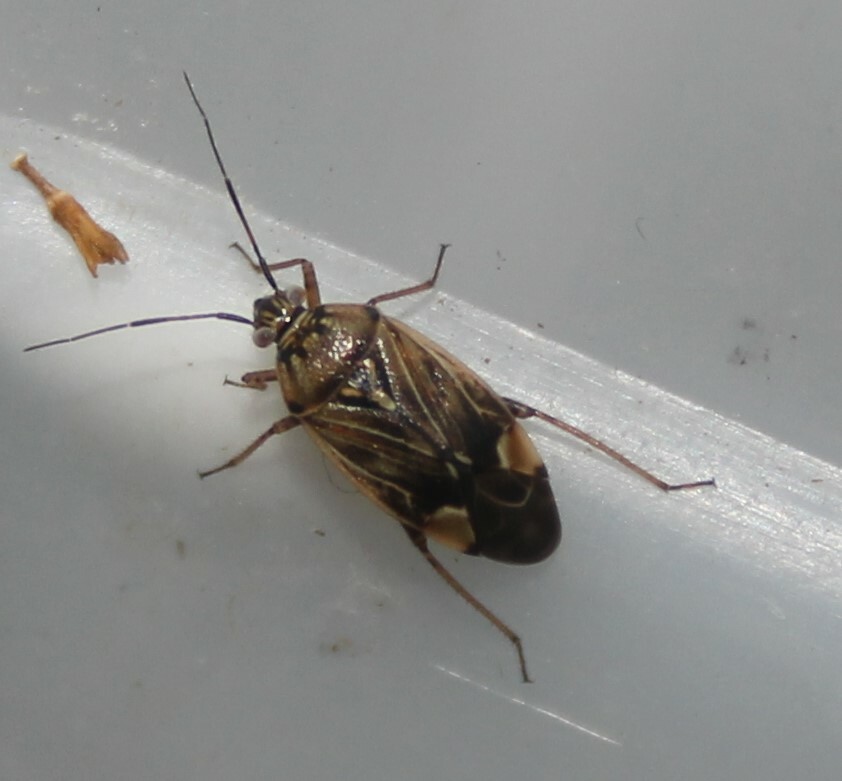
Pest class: lygus_bug